Random polytope

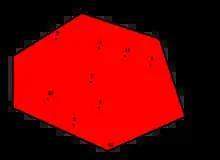
Random polytope of a set of random points in accordance with definition 1

There are multiple non equivalent definitions of a Random polytope. For the following definitions. Let "K" be a bounded convex set in a Euclidean space: